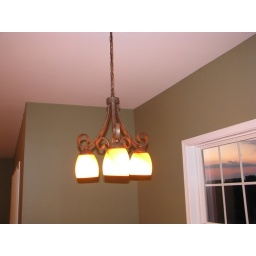
light above kitchen table